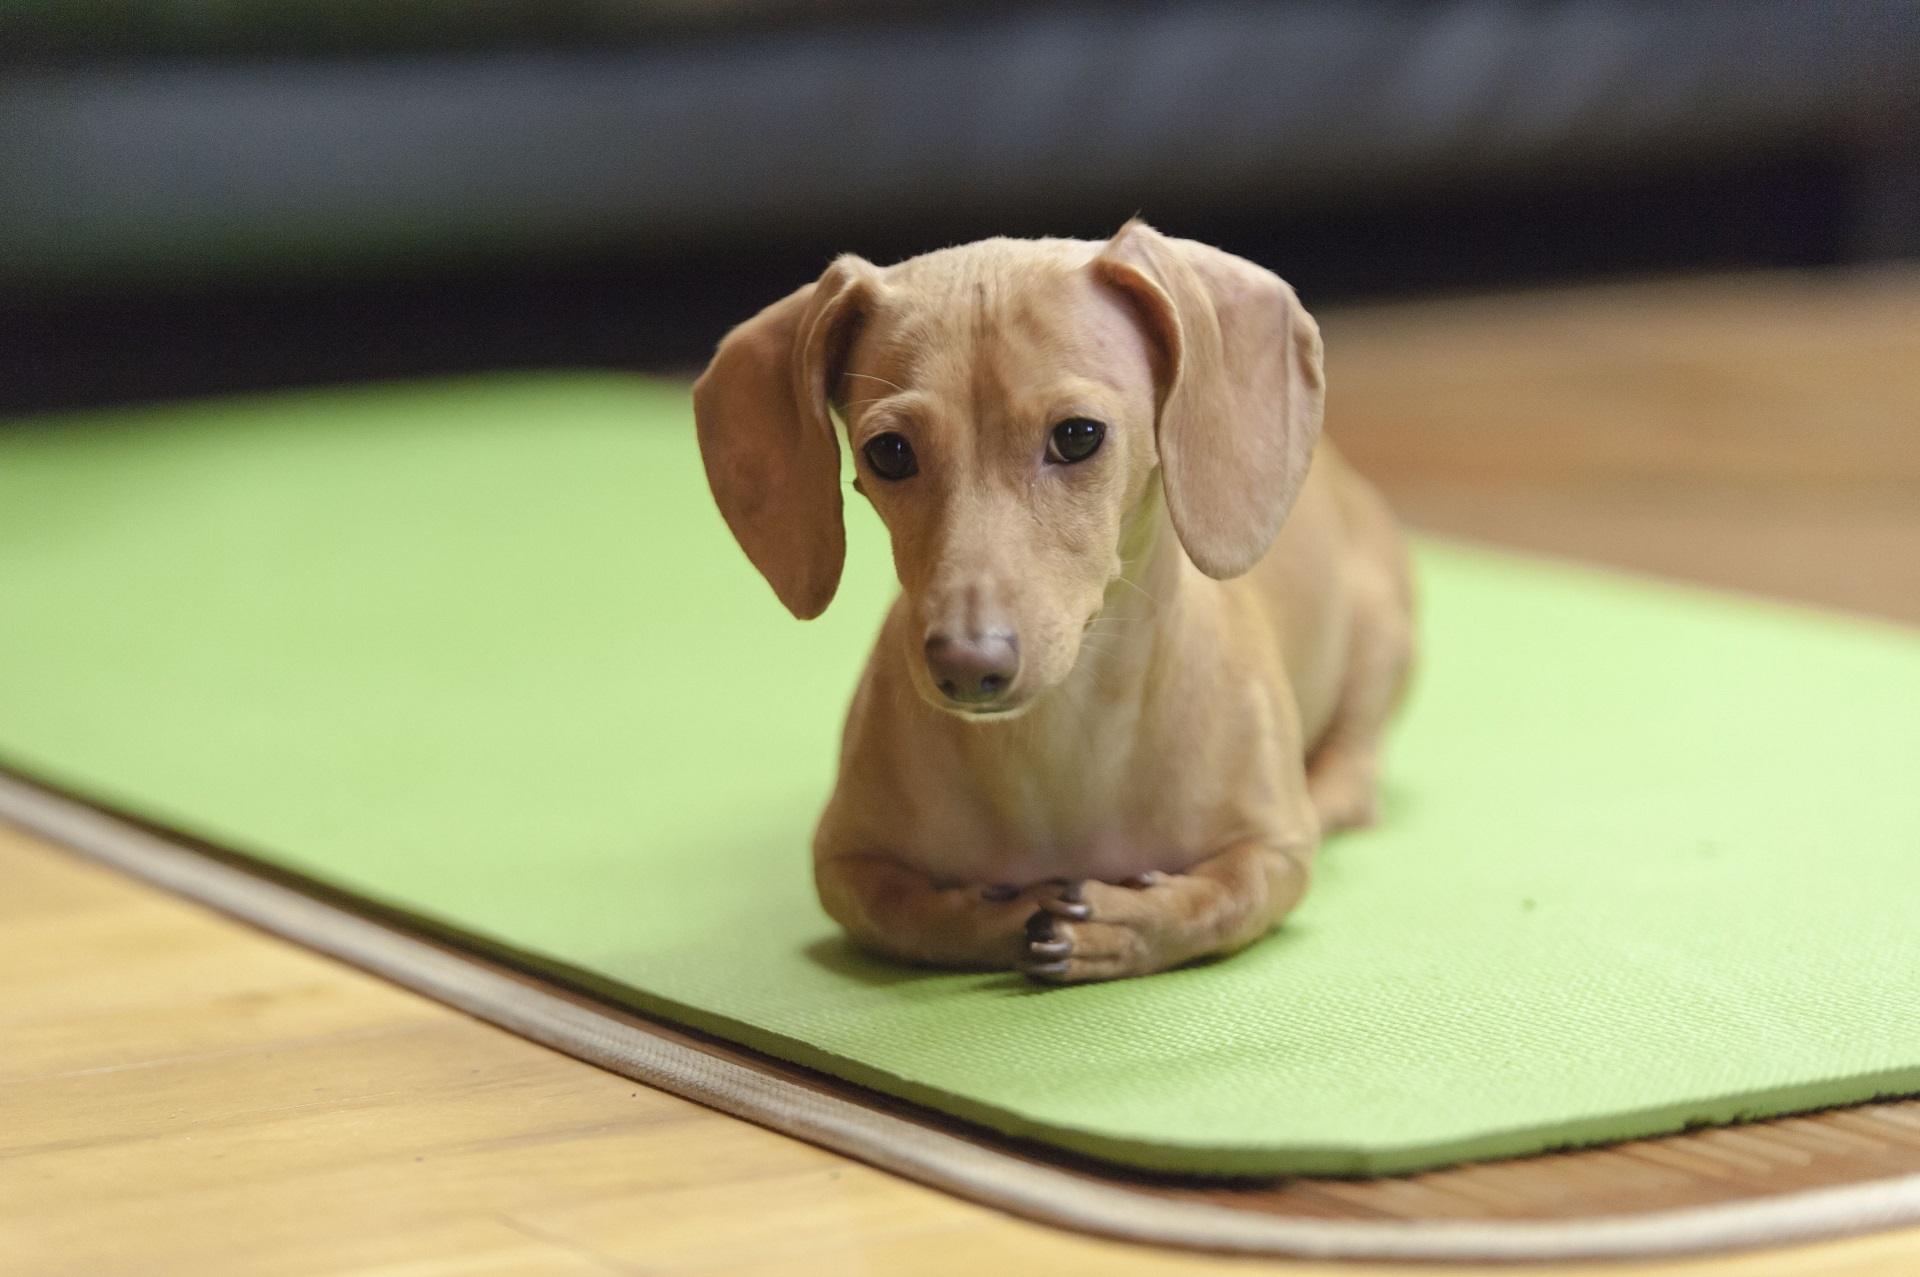
puppy, dog, cute, canine, looking, pet, portrait, small, mammal, close, hound, indoors, furry, vertebrate, domestic, resting, hunter, dog breed, dachshund, dog like mammal, italian greyhound